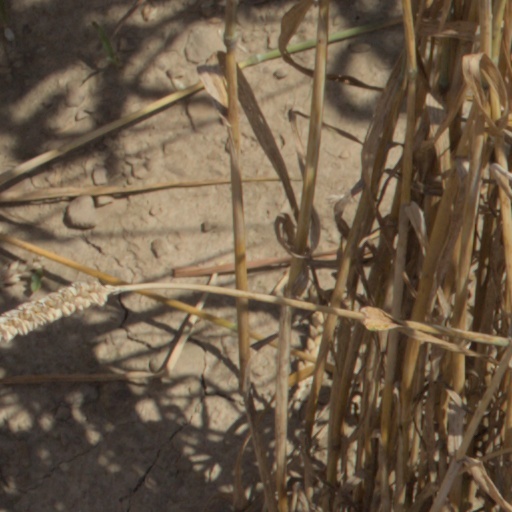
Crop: wheat